Joni Eareckson Tada

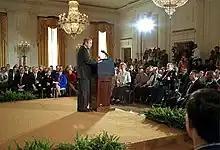
President George W. Bush calls on the Senate to support a ban on human cloning during an address on April 10, 2002. Pictured at center to the right of the lectern is disability advocate Joni Eareckson Tada.

In 2005, Tada was appointed to the Disability Advisory Committee of the U.S. State Department. Tada served on the National Council on Disability under presidents Reagan and Bush in 1988. The first draft of the Americans with Disabilities Act was authored by this council.